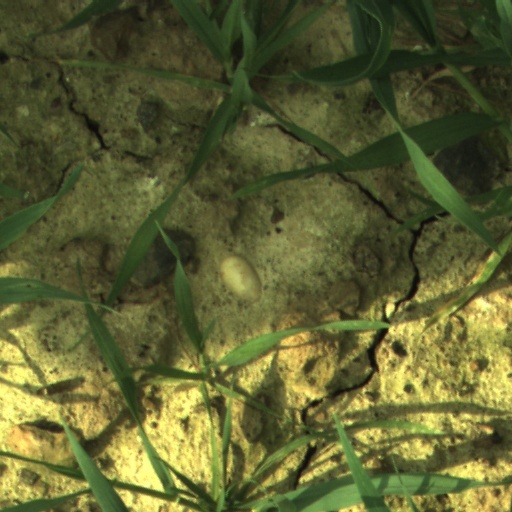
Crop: wheat